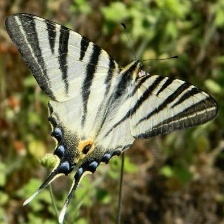
Species: SCARCE SWALLOW